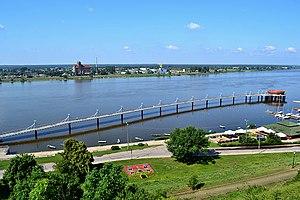
Cette liste de ponts de Pologne présente les ponts remarquables de Pologne, tant par leurs caractéristiques dimensionnelles, que par leur intérêt architectural ou historique.